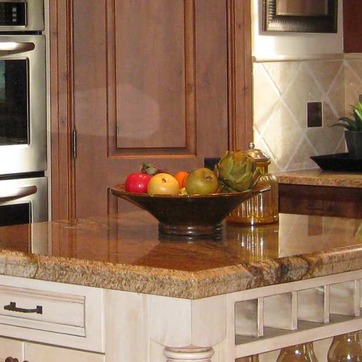
Material: food